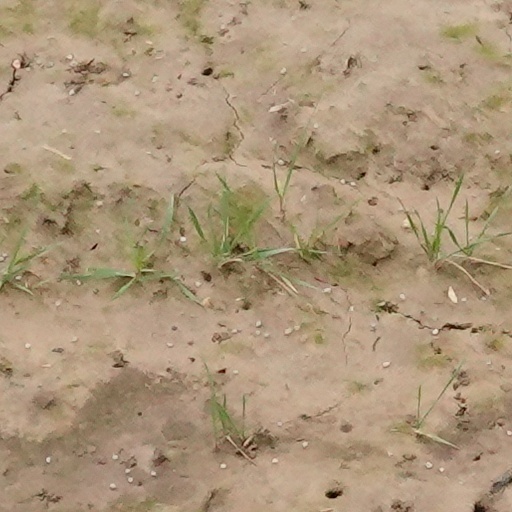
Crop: wheat